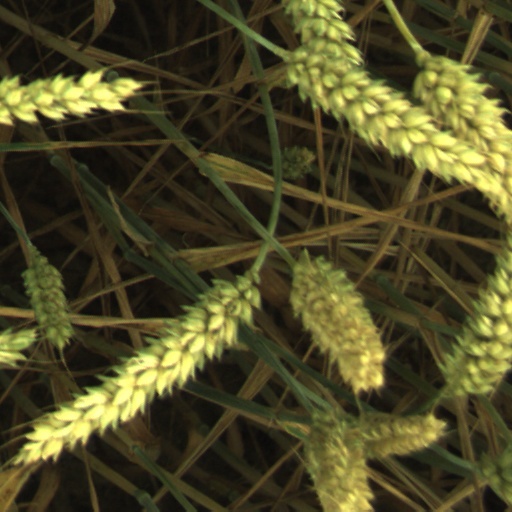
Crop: wheat